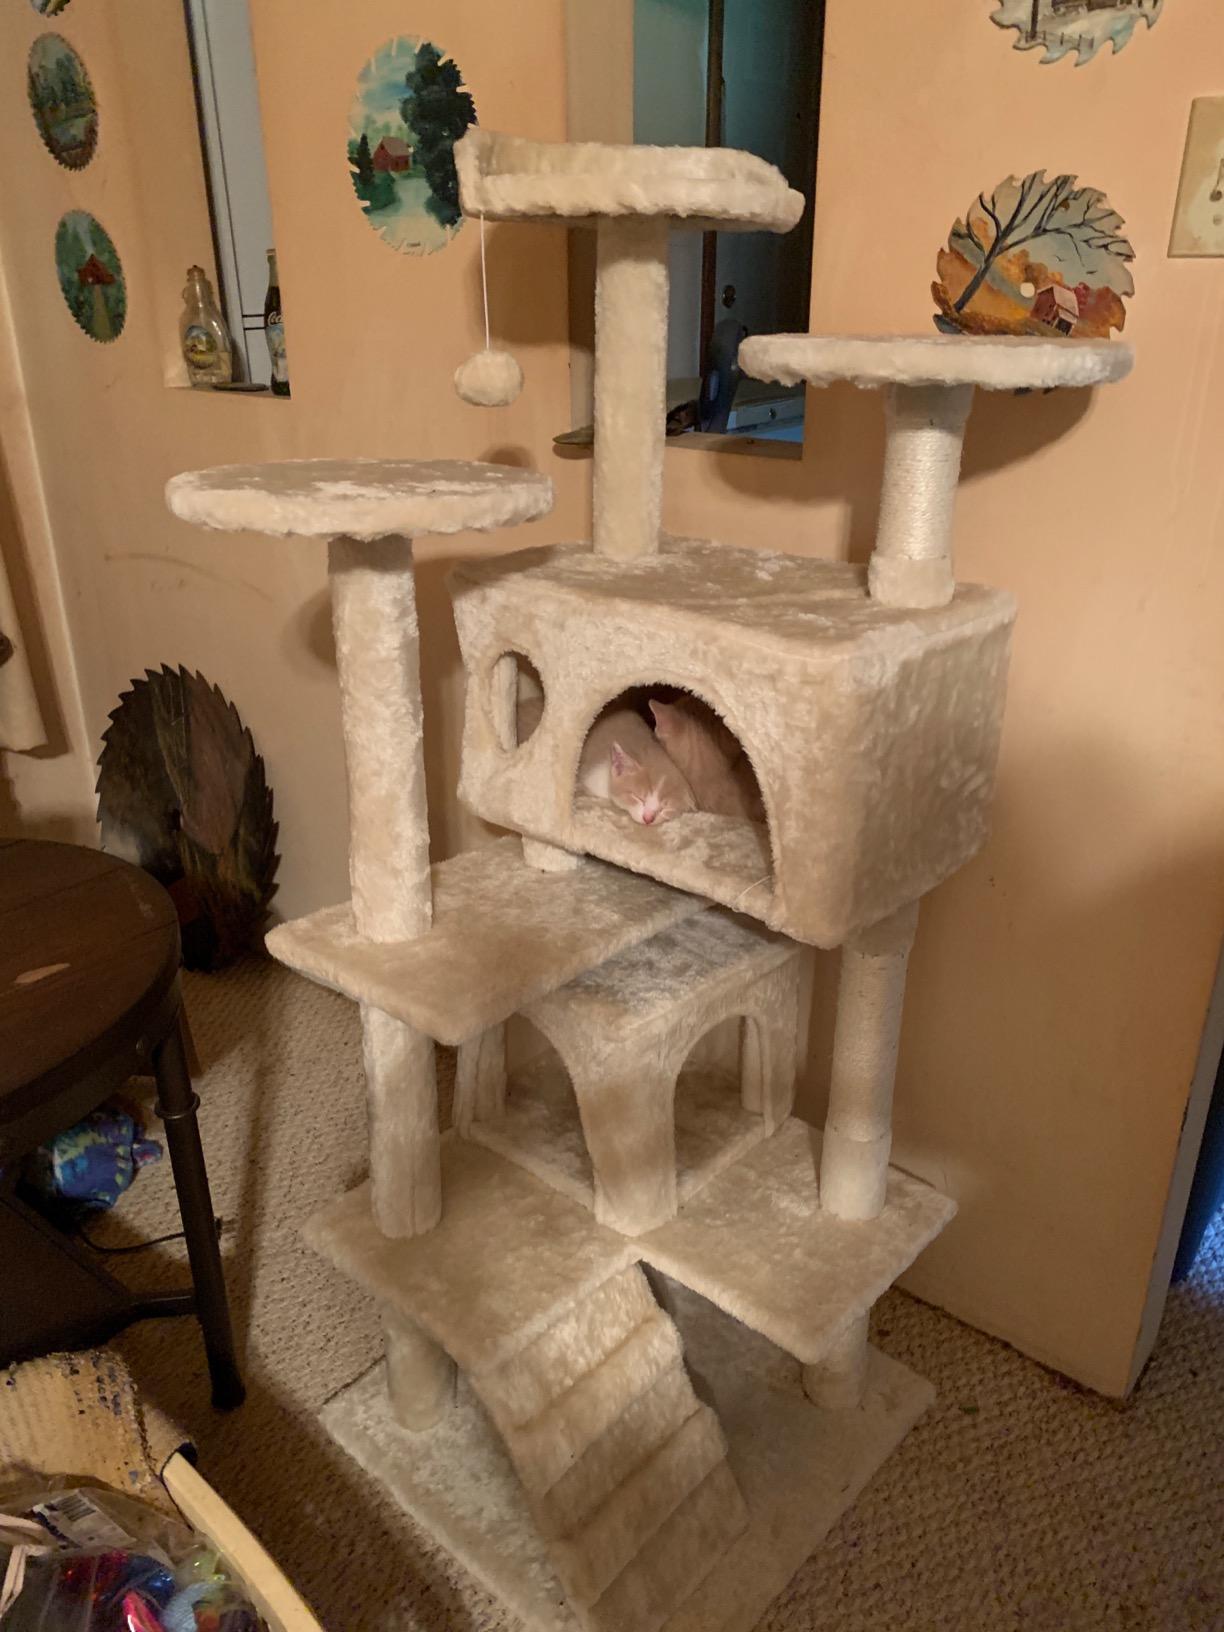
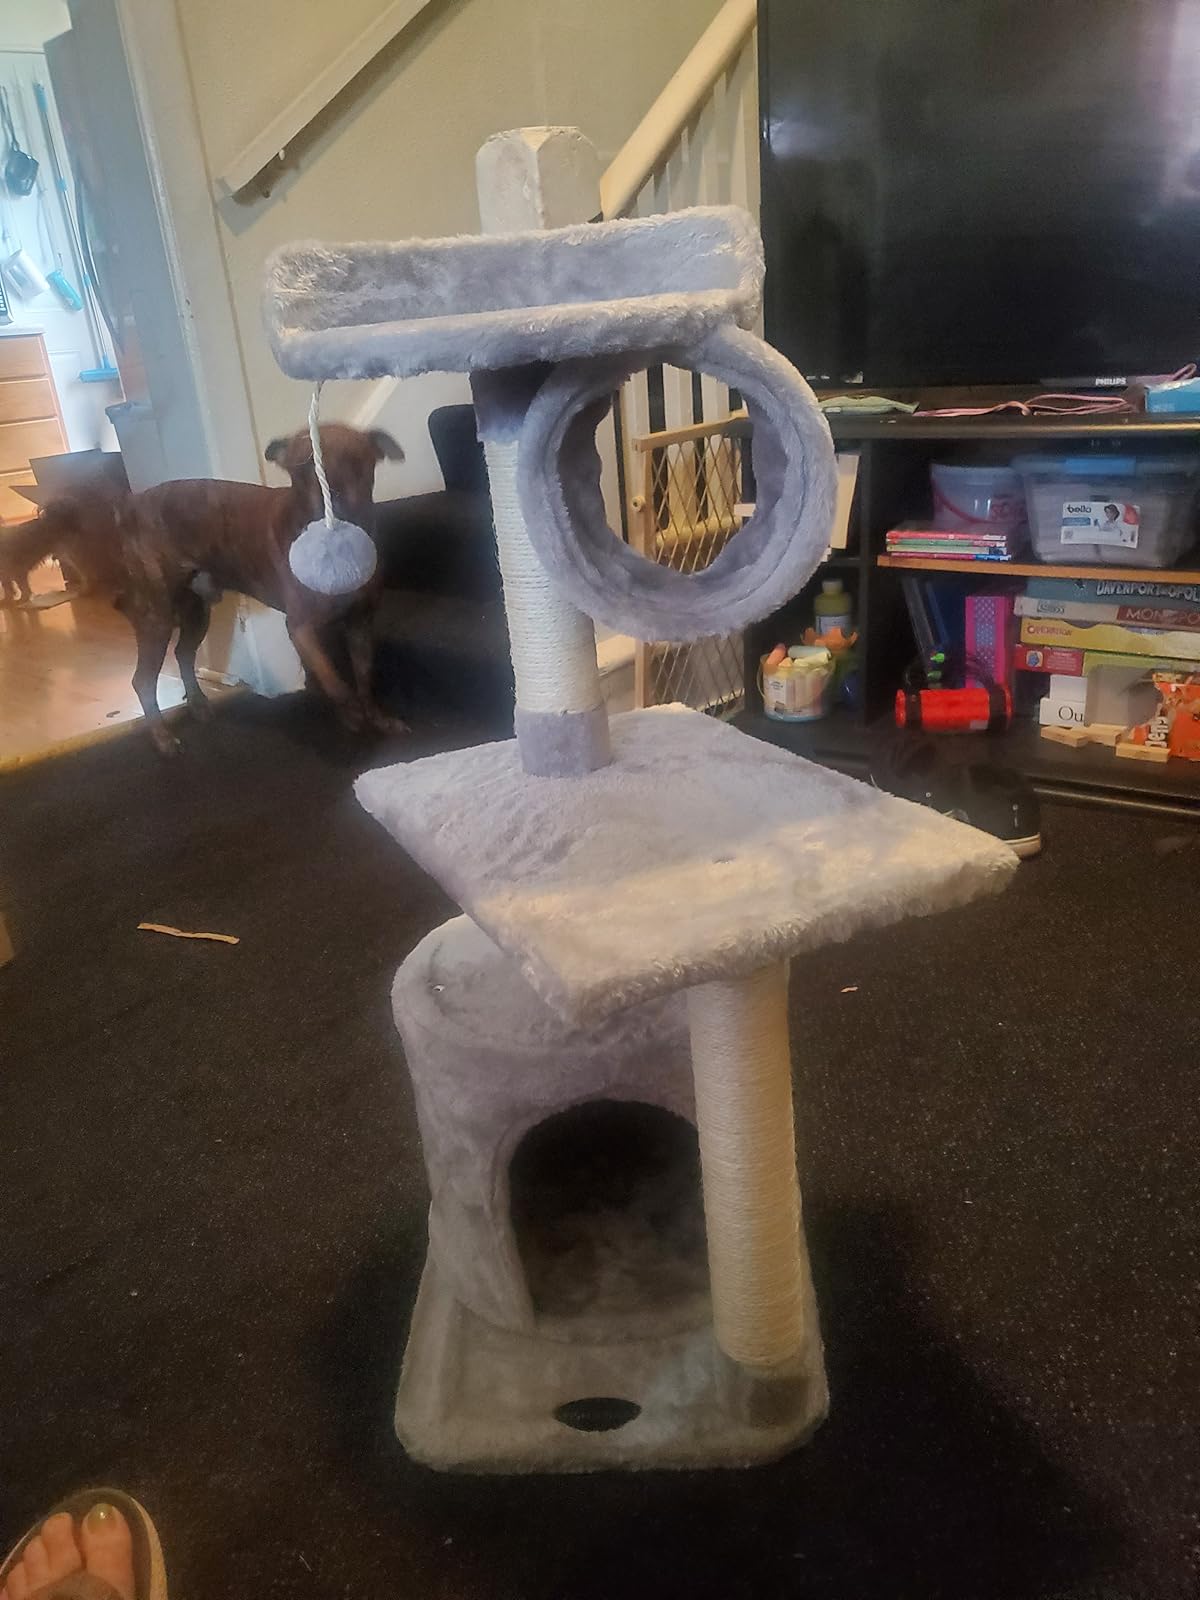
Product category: items_cat tree
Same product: no